Czechoslovak Togo

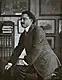
Jan Havlasa also had the idea that Czechoslovakia could participate in the colonization of New Guinea

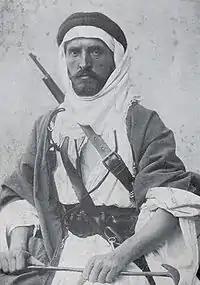
Alois Musil, together with Jan Havlasa, was one of the main promoters of the Czechoslovak government becoming active in overseas politics

The idea of establishing a Czechoslovak colony came closest after the end of the First World War, when the Paris Peace Conference with the defeated Germany was taking place. Here it was decided, among other things, that the German Empire would be stripped of its overseas territories, which included today's Togo, then known as Togoland. In 1919 Havlasa published a booklet called "Czech Overseas Colonies" (Czech: "České kolonie zámořské") in which he identified Togo as the most suitable territory for colonisation. One of the reasons why this particular area was to become a Czechoslovak colony was the fact that the Togolese population in the former German colony in 1912 numbered slightly over a million and the area occupied roughly two thirds of Czechoslovakia (to give an idea, the area of Czechoslovakia was 140,446 km² at the time of its creation, while Togoland had an area of 90,400km²). It was therefore thought that the Czechoslovak authorities would have no problem with administering the territory. This was to be achieved with the help of the experienced Czechoslovak legions returning from Siberia across the Pacific Ocean and on across the Atlantic, while Togo still had a partial colonial administration and order left over from the Germans, which was familiar to the Czechs, who had lived in the German area for several centuries. There were over 60,000 Czechoslovak legionnaires in transit at the time.